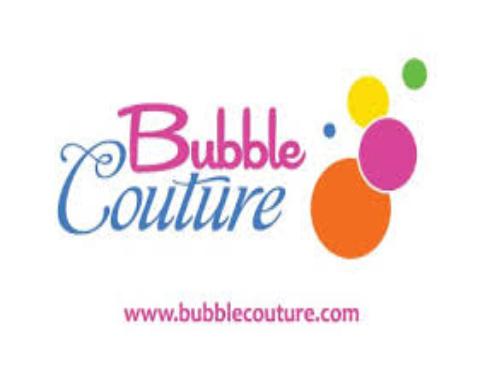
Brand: babool
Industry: Necessities